Preamble to the United Nations Charter

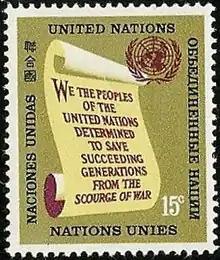
1965 stamp of the United Nations with the preamble to the charter

The Preamble to the United Nations Charter is the opening (preamble) of the 1945 United Nations Charter.